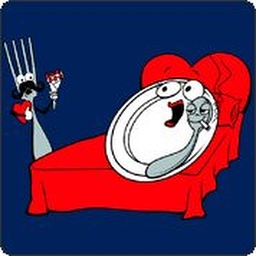
fork shocker plate spoon in bed tshirt